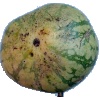
Label: watermelon